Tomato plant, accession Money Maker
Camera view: horizontal (90 deg, fisheye); turntable rotation: 150 degrees
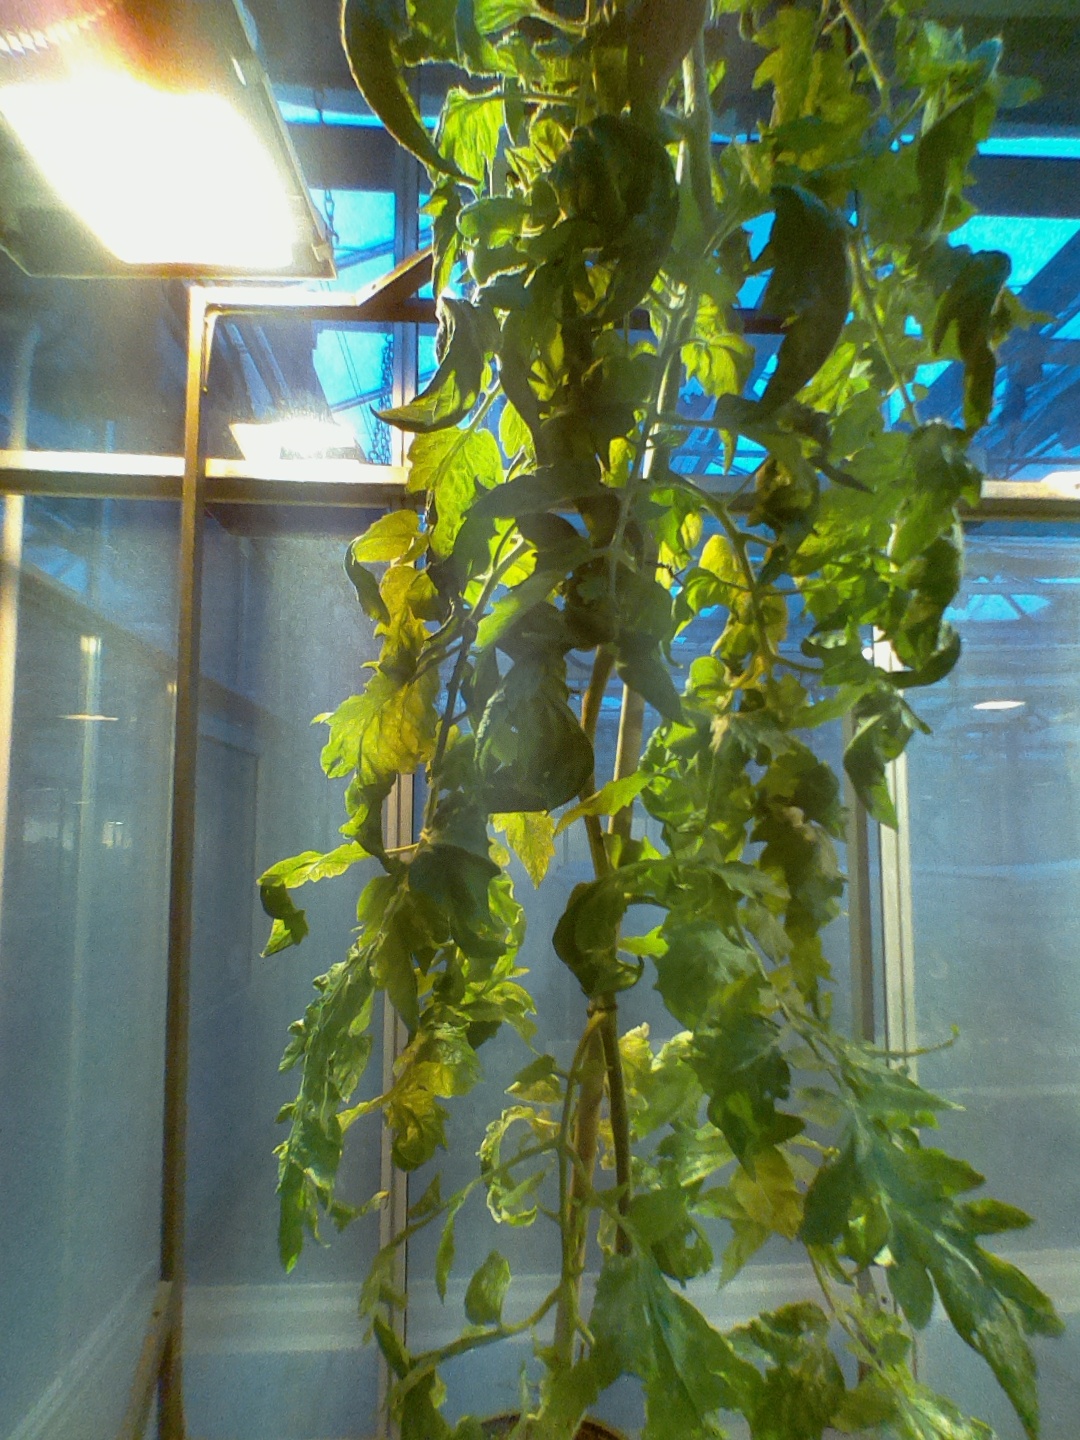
BBCH growth stage 72: 20%-30% of final fruit size